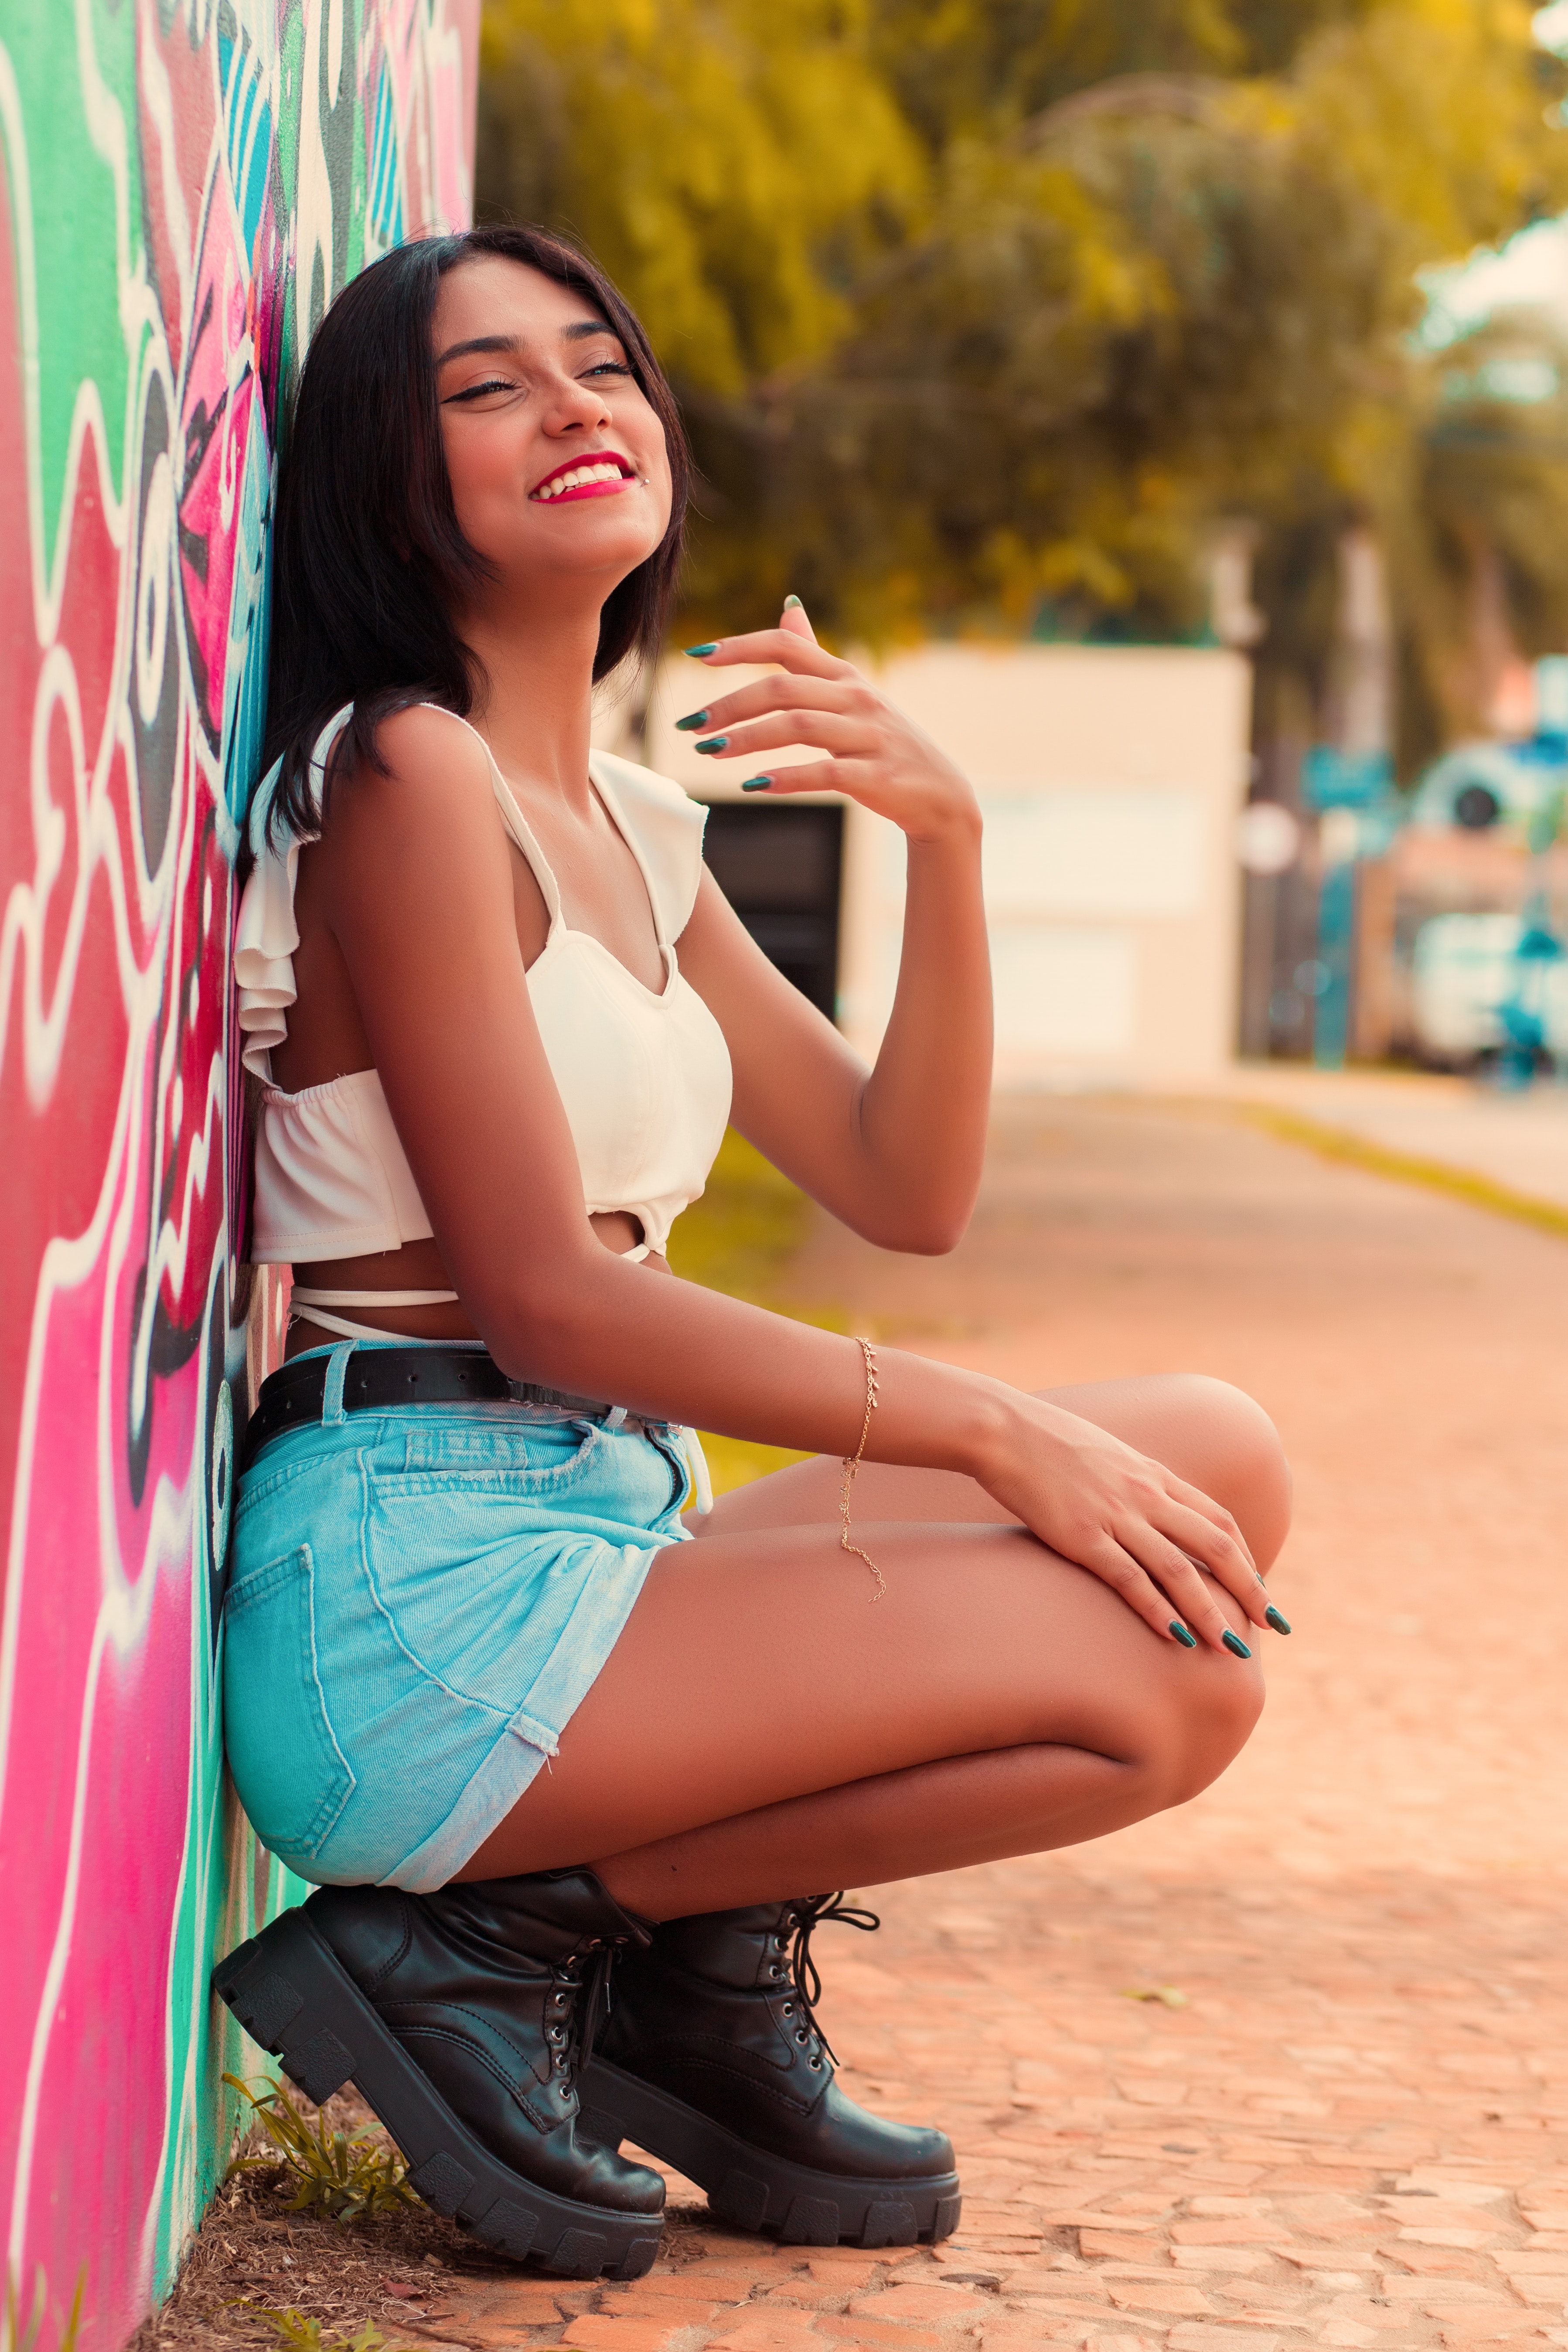
woman, joint, skin, hairstyle, smile, shoe, shoulder, eye, leg, flash photography, thigh, waist, knee, People in nature, happy, cool, black hair, leisure, trunk, eyewear, long hair, human leg, electric blue, bag, brown hair, sitting, sandal, blond, abdomen, jewellery, foot, Luggage and bags, denim, grass, fun, magenta, fashion model, high heels, photo shoot, portrait photography, necklace, model, handbag